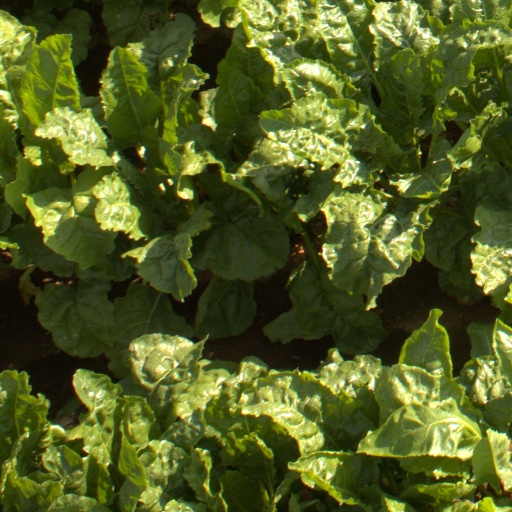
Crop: sugar beet